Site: brandenburg
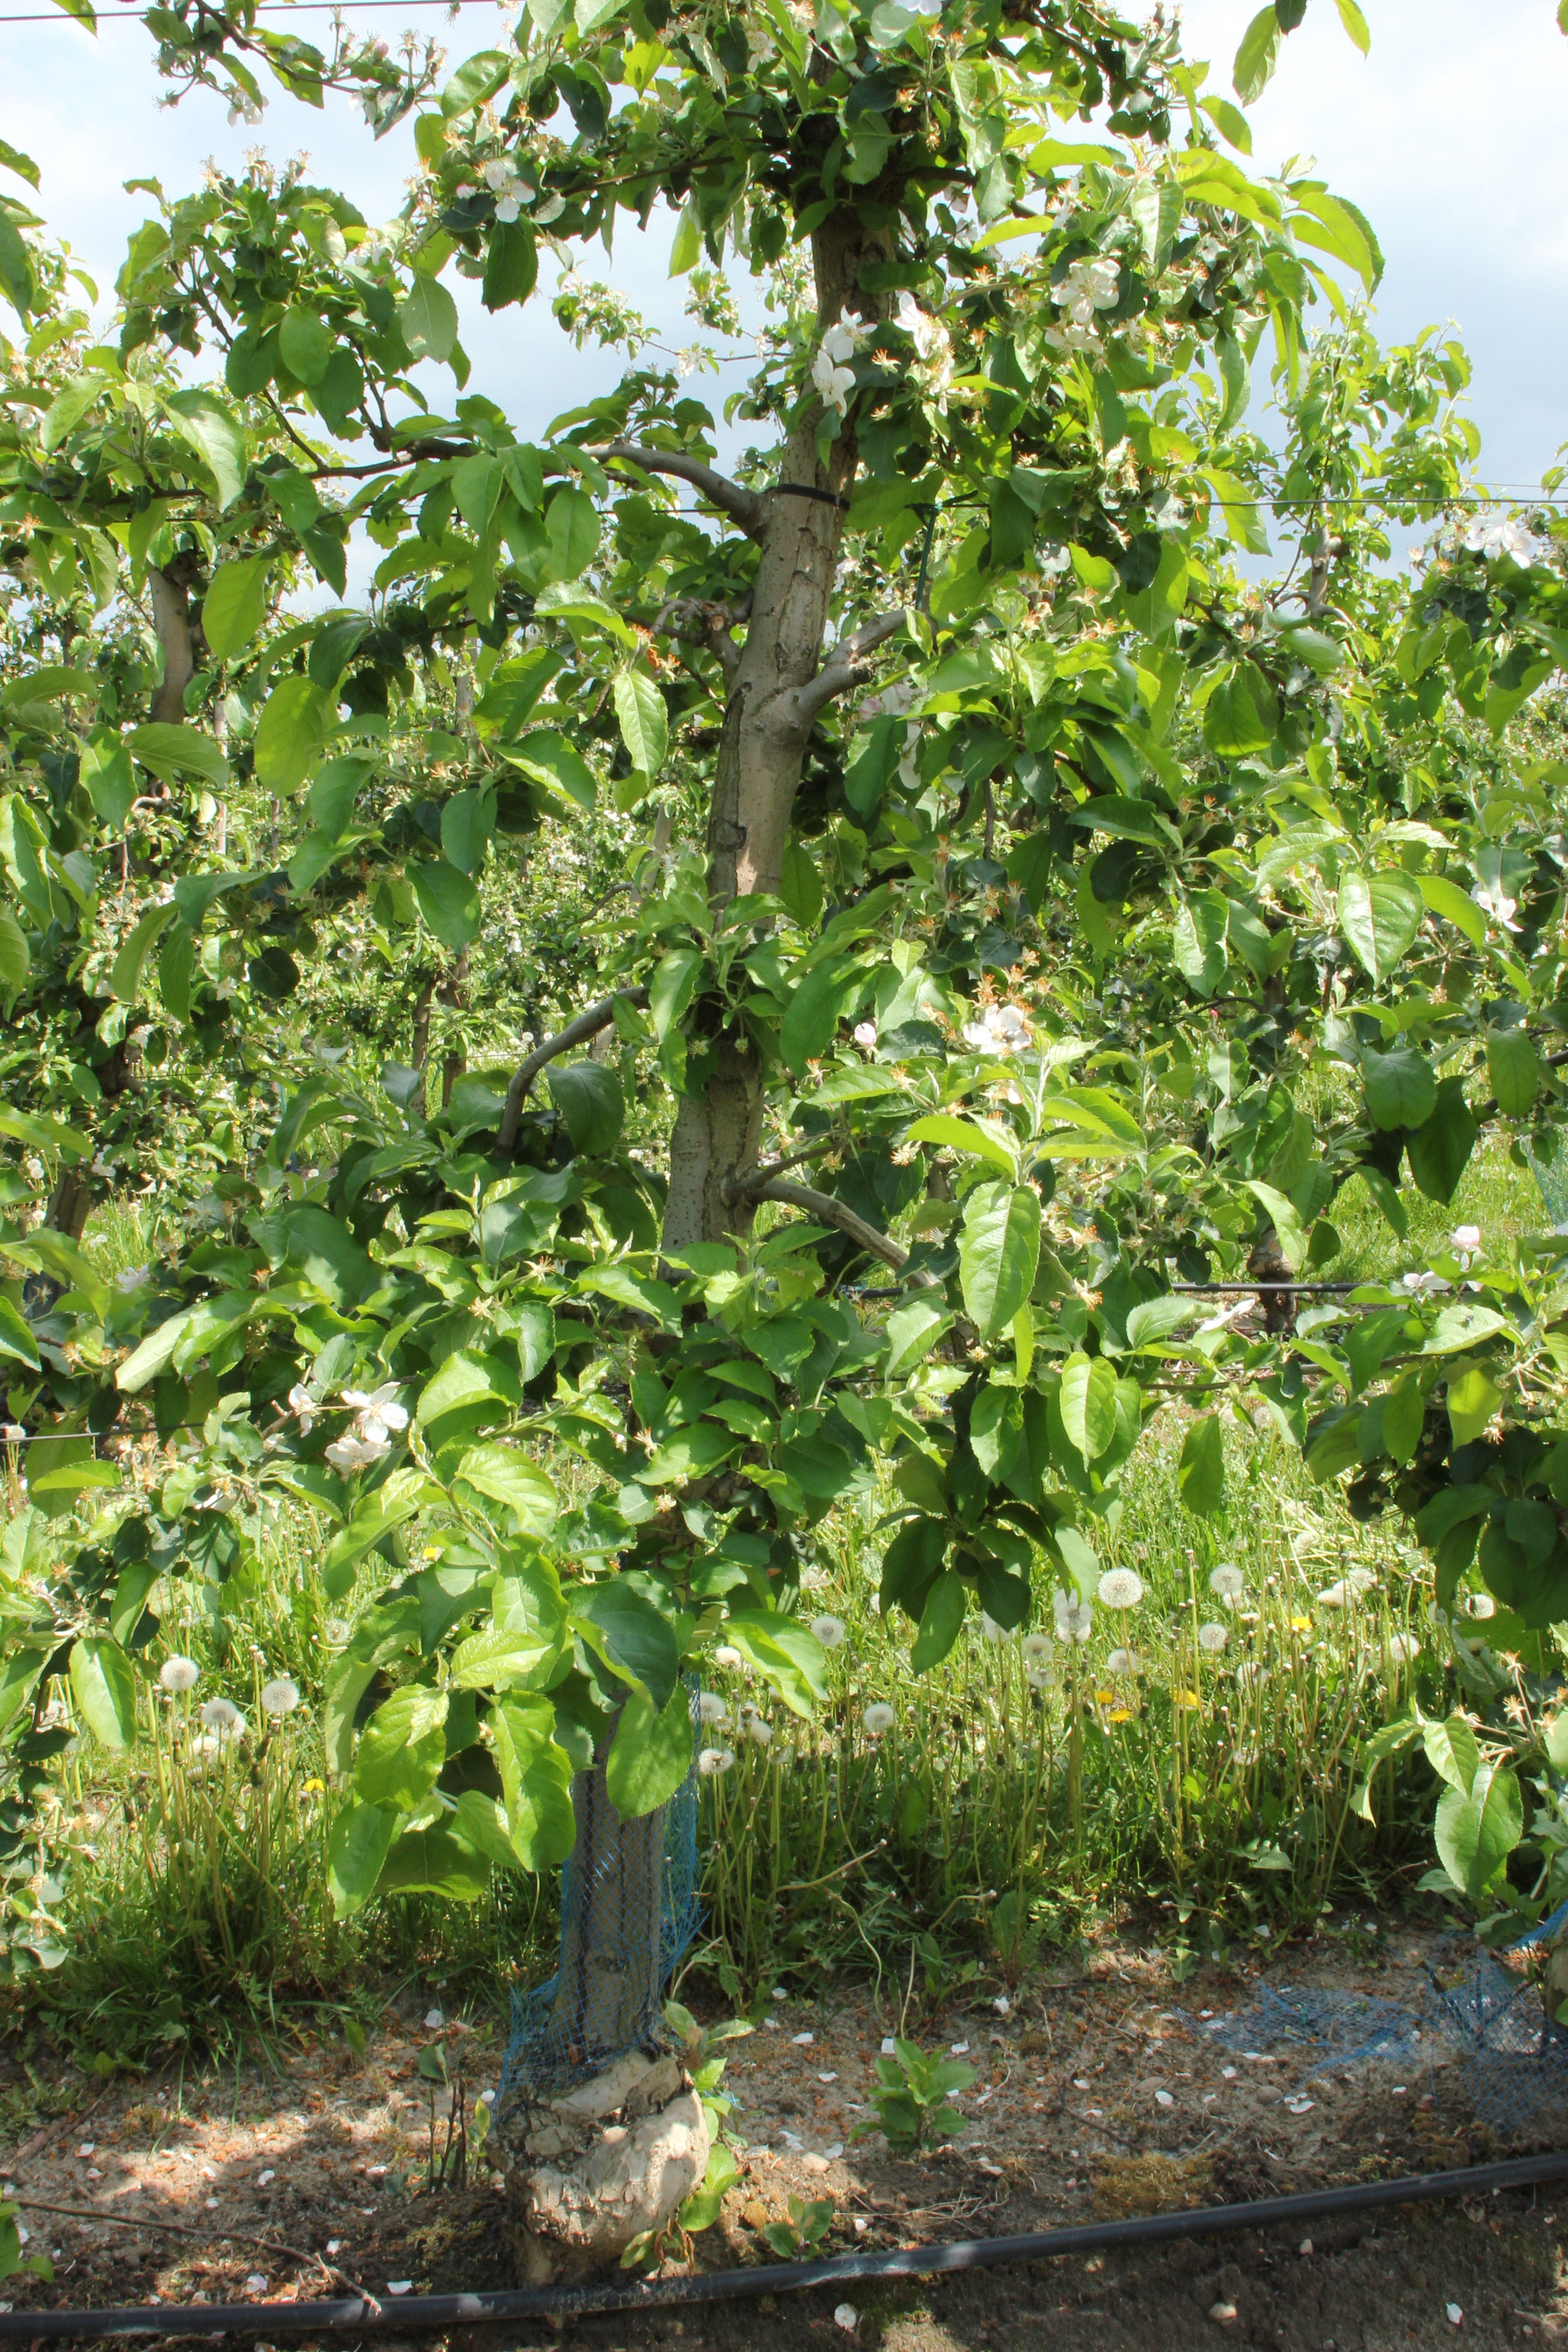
Growth stage (BBCH 67): Flowering